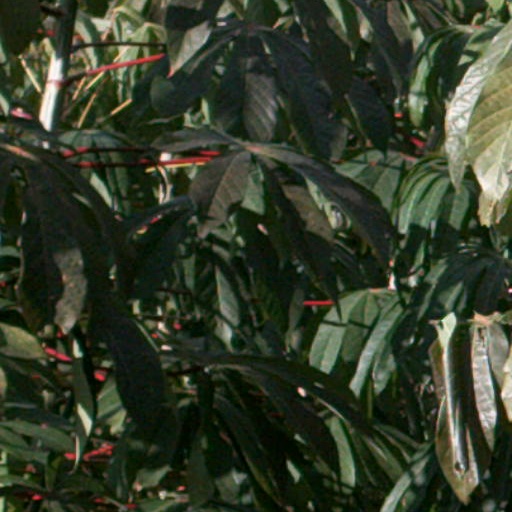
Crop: cassava